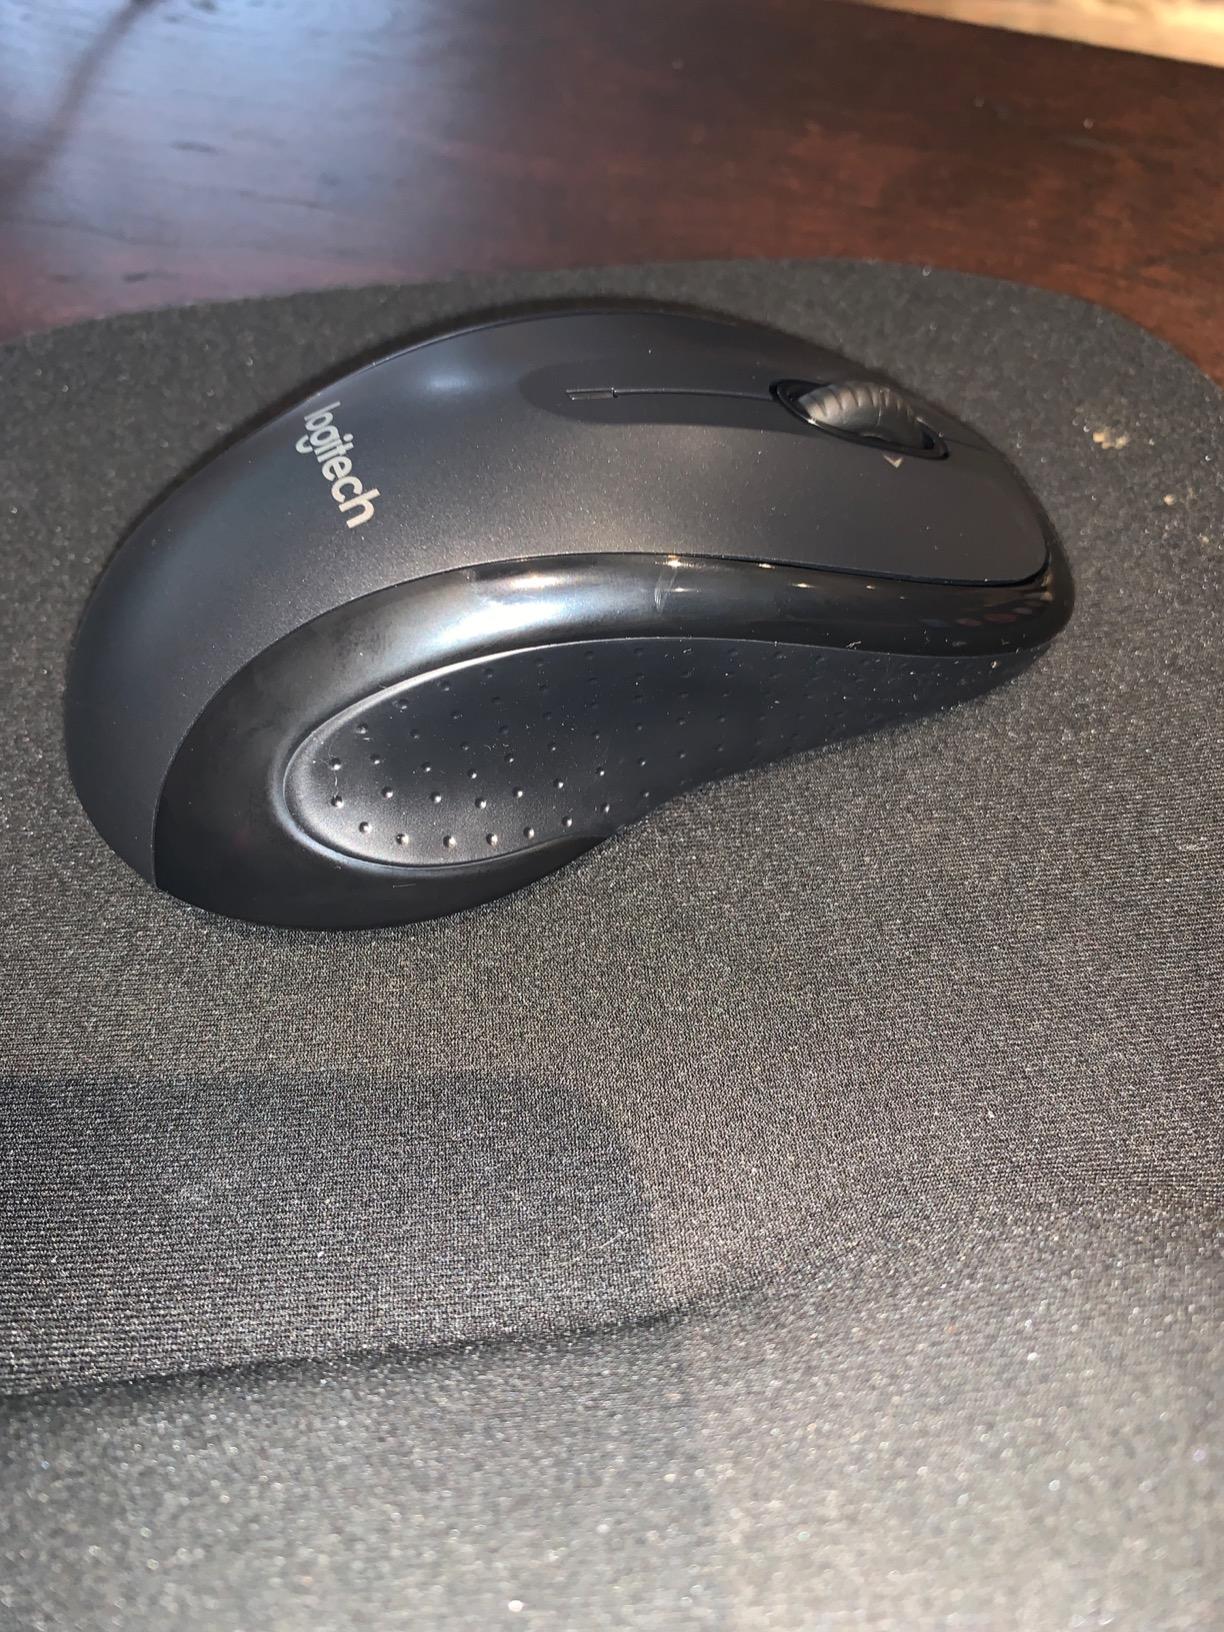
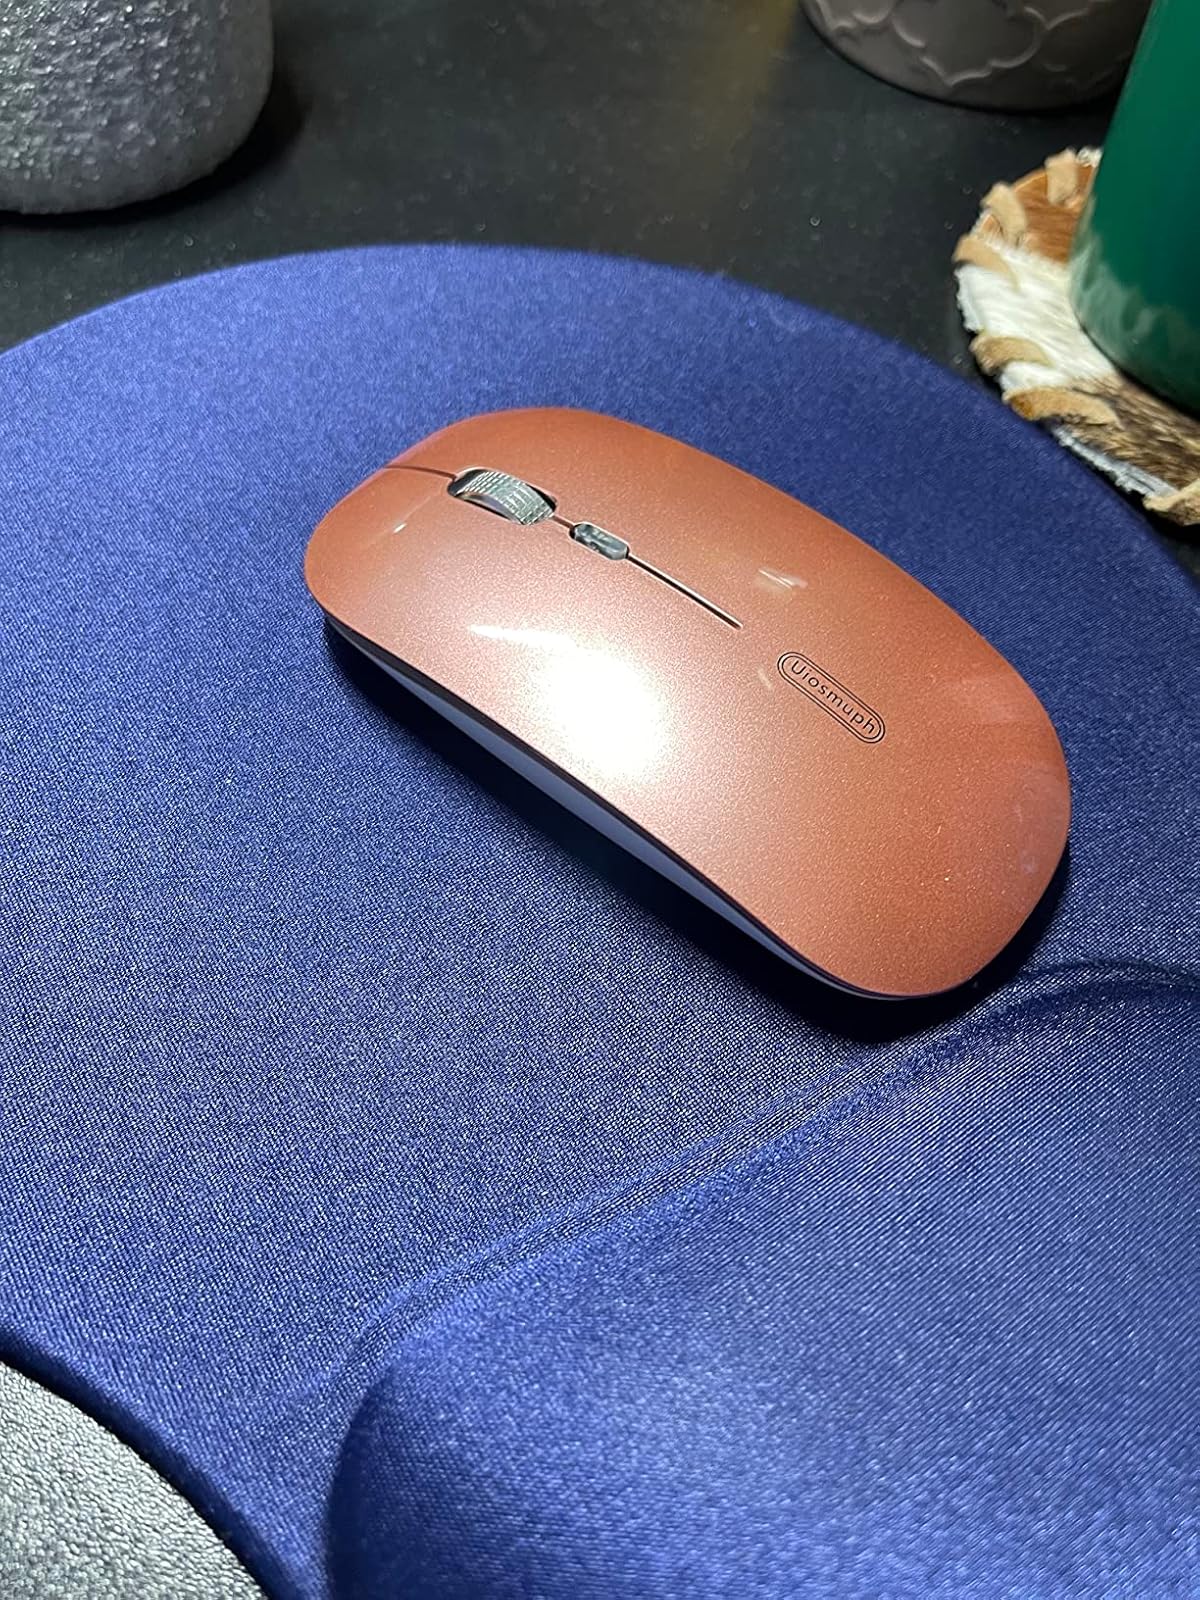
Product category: mouse
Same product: no